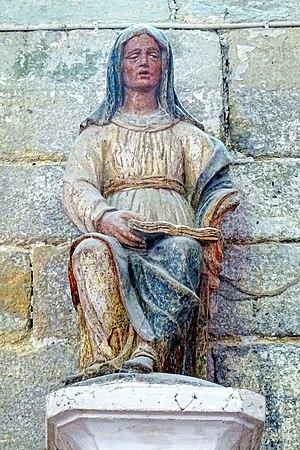
Statue - Éducation de la Vierge (anciennement groupe sculpté avec sainte Anne).
L'église Saint-Pierre-Saint-Paul est une église catholique située à Goussainville, en France. C'est au moins la troisième église sur le même emplacement, édifiée pour l'essentiel entre 1550 et 1564 dans le style de la Renaissance, avec une ornementation particulièrement riche et élaborée pour un petit village rural. Les arcs brisés et les voûtes d'ogives rappellent encore l'architecture gothique, tandis que les chapiteaux, entablements et pilastres sont d'inspiration antique. Le plan est très simple, et ne prévoit qu'un vaisseau central aveugle accompagné de deux bas-côtés, ainsi qu'une petite chapelle, l'ensemble se terminant par un chevet plat. Les travaux sont financés par le seigneur Antoine de Nicolaï, premier président de la Cour des comptes, et sont peut-être dirigés par le maître-maçon Nicolas de Saint-Michel. Il faut encore une dernière campagne de travaux au début du XVIIᵉ siècle pour terminer la reconstruction des murs extérieurs. L'église actuelle conserve encore des éléments de l'église romane tardive et gothique primitive du XIIᵉ siècle, en l'occurrence deux travées du bas-côté sud avec un ancien portail et le premier étage du clocher, profondément remanié.